John Mifflin Hood

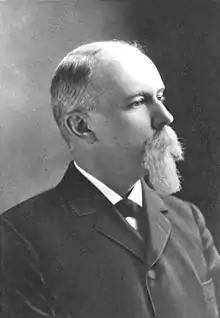

John Mifflin Hood (1843–1906) was an American railroad and electric streetcar system executive.